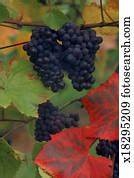
Label: grape